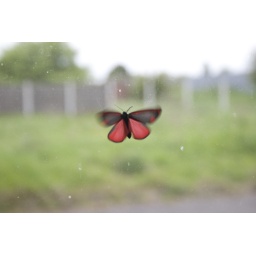
A butterfly trapped against the glass at the International Police and Search Dog Training Centre, at RAF Newton